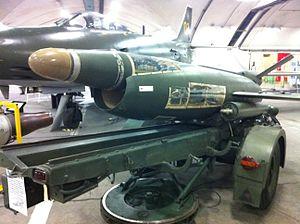
Le Nord Aviation CT.20 est un drone-cible français, téléguidé depuis le sol il était censé servir de cible pour les avions de chasse et les missiles surface-air.